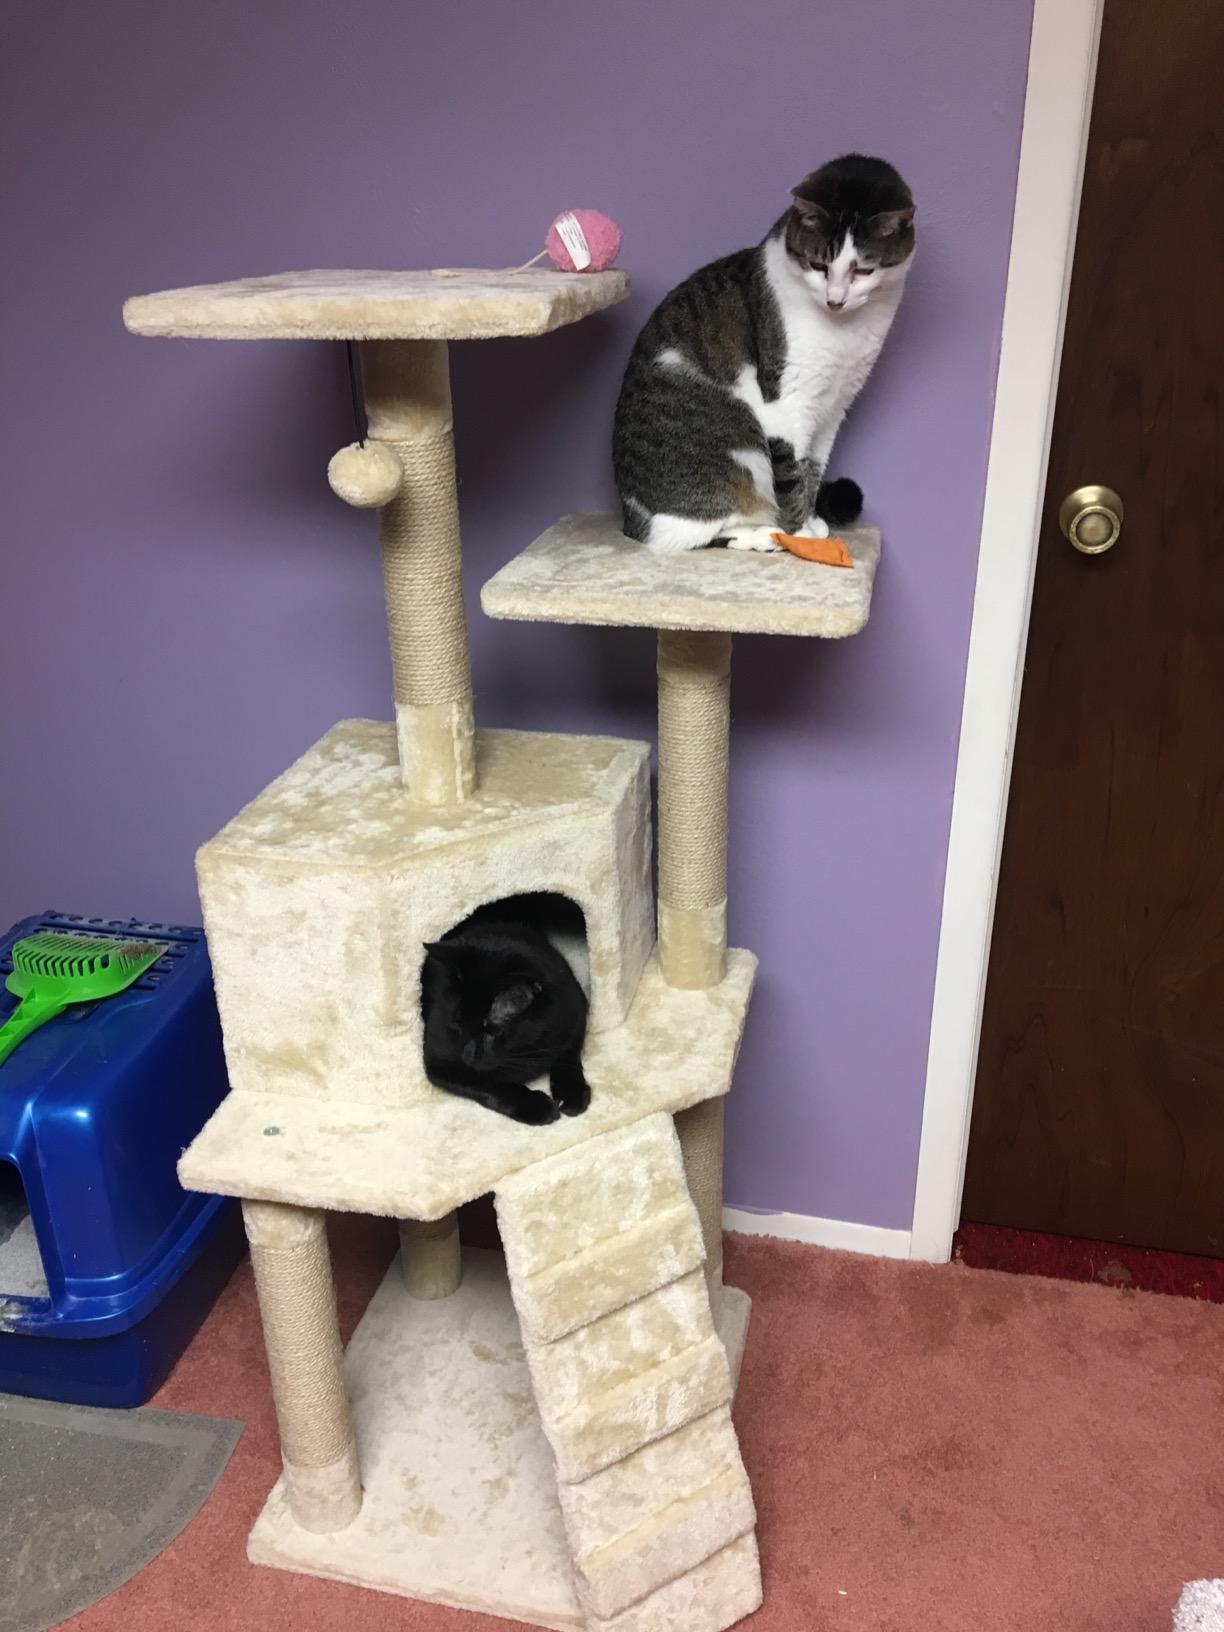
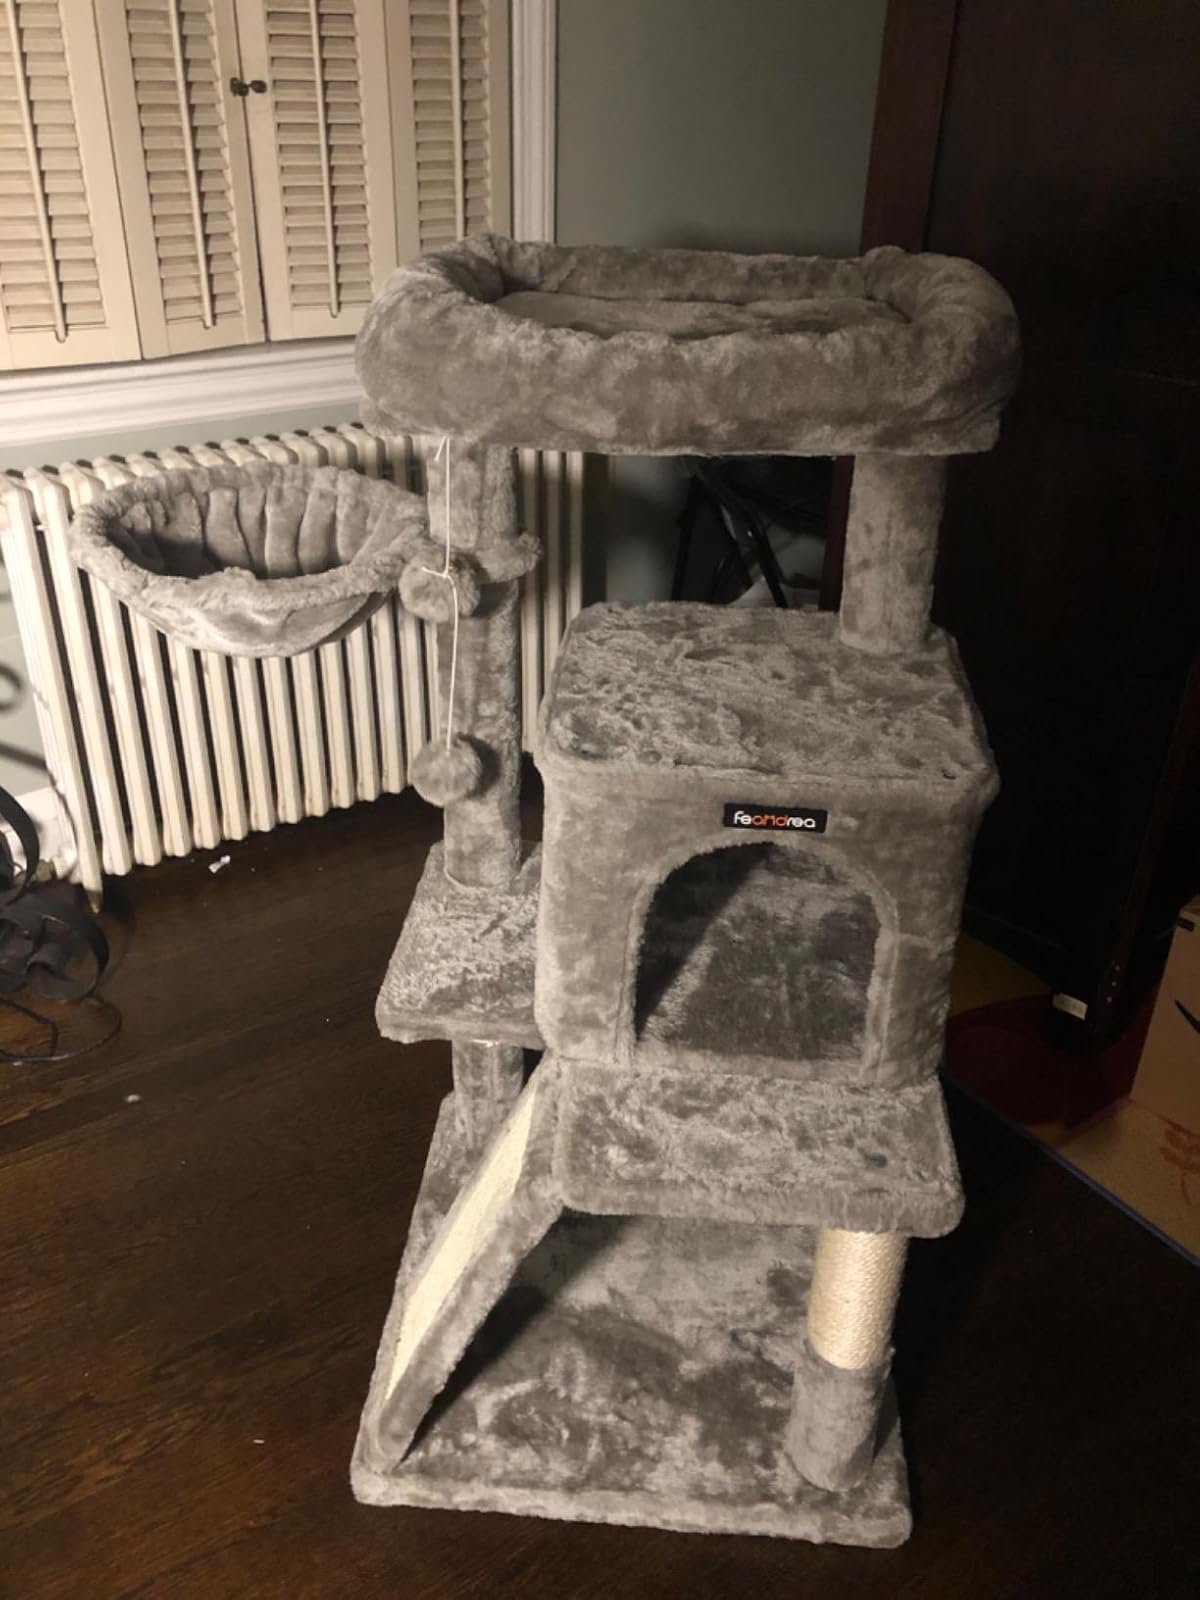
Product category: items_cat tree
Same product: no